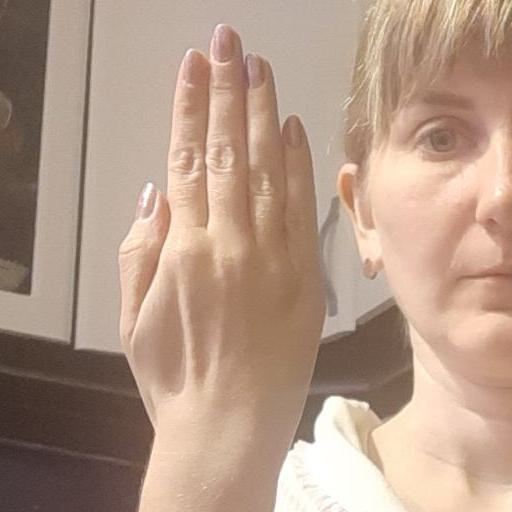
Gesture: stop_inverted